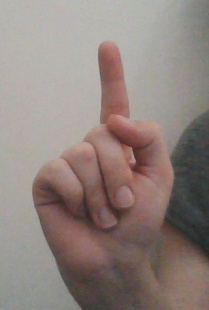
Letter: bb